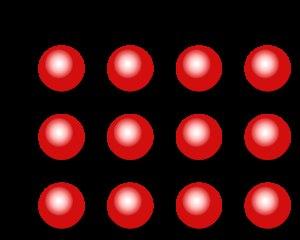
La multiplication est l'une des quatre opérations de l'arithmétique élémentaire avec l'addition, la soustraction et la division. Cette opération est souvent notée avec la croix de multiplication « × », mais peut aussi être notée par d'autres symboles ou par l'absence de symbole.